Giorgi Tsitaishvili

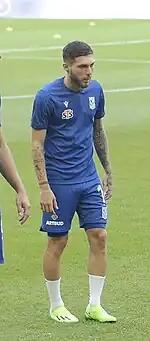
Tsitaishvili with Lech Poznań in 2022

Giorgi Tsitaishvili (born 18 November 2000) is a professional footballer who plays as a winger for club Metz, on loan from Ukrainian Premier League club Dynamo Kyiv. Born in Israel, he plays for the Georgia national team.